Brett Riley (writer)

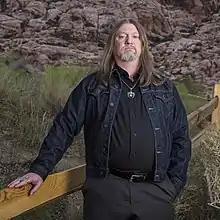
Brett Riley

In 2013, Ink Brush Press published Riley's collection of linked short stories, "The Subtle Dance of Impulse and Light".